Evans Head, New South Wales

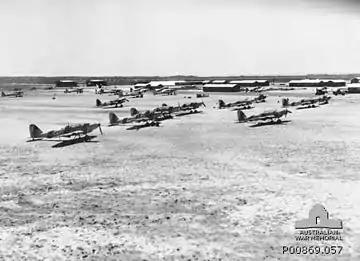
Fairey Battle aircraft, 1941

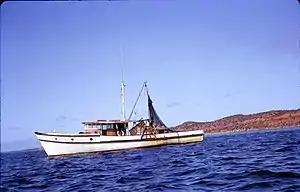
The "Friendship R", the first fishing trawler to circumnavigate Australia

It is a coastal town and a holiday resort, playing host to one of the largest holiday parks in NSW. It is sandwiched between Bundjalung National Park and Broadwater National Park. There is a wide curved beach, Airforce Beach that is popular for fishing, surfing and swimming.